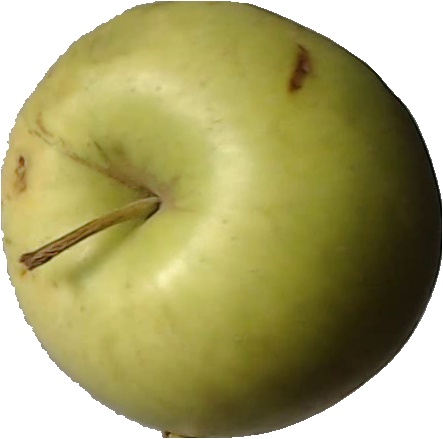
Label: apple_golden_3